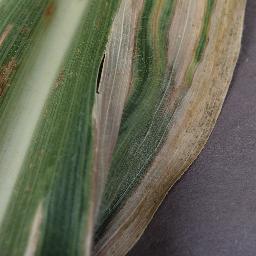
Label: Corn___Northern_Leaf_Blight